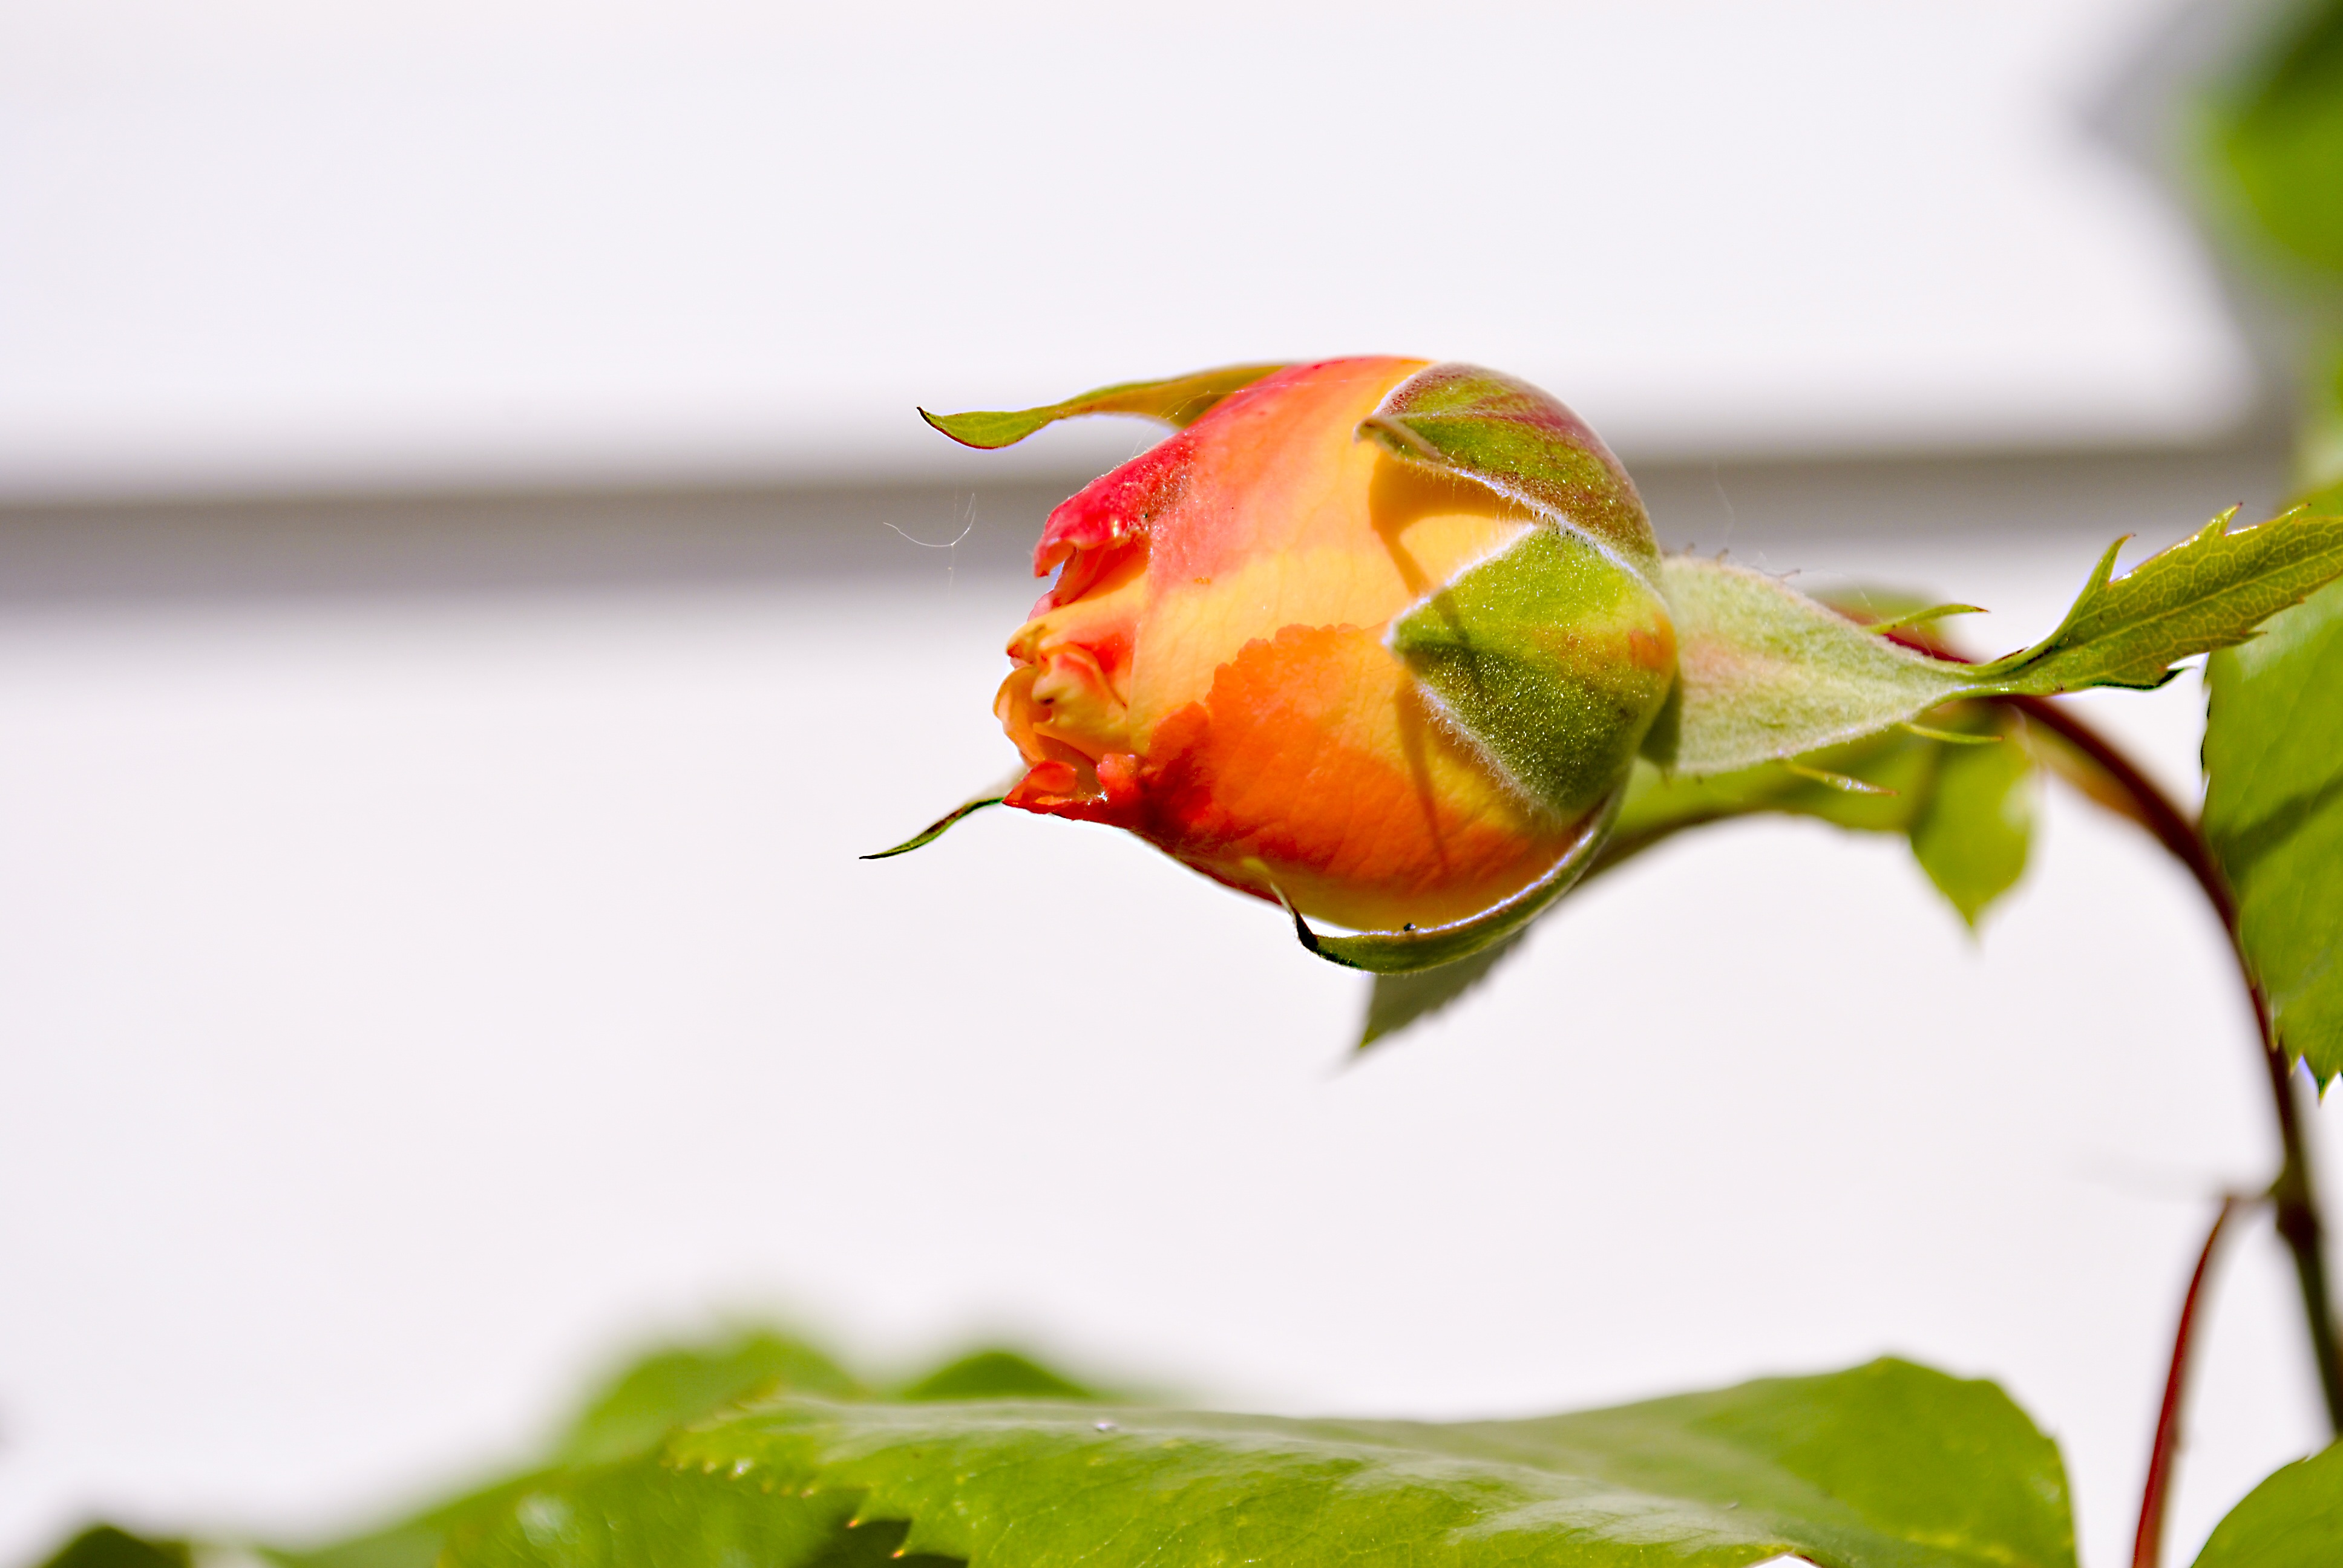
nature, branch, plant, fruit, leaf, flower, rose, orange, food, green, produce, close, flora, close up, bud, rose hip, macro photography, flowering plant, rose family, land plant